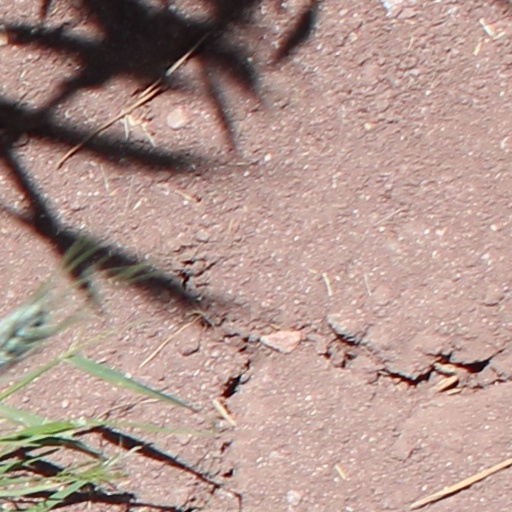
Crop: wheat